Ambrose Applejohn's Adventure

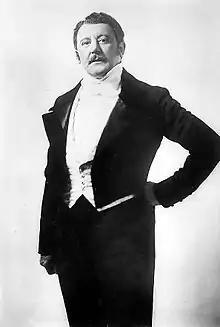
Charles Hawtrey produced and starred in the West End production.

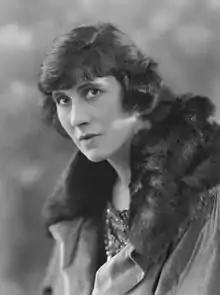
Hilda Moore played Anna Valeska in the West End production.

A reviewer for "The Spectator" "thoroughly enjoyed" the play, despite criticizing it as "silly" and "loosely put together". In "The New York Times", Alexander Woollcott praised the play as a "droll and ingenious farce".